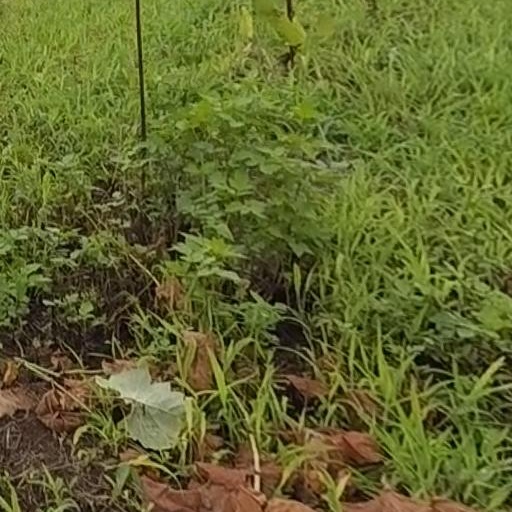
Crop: grape